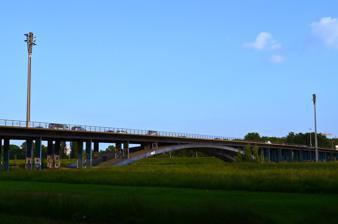
Building: Liberty Bridge, Zagreb
Country: Croatia
Year built: 1959
Bridge in south Zagreb, Croatia Liberty Bridge The bridge viewed from the northern embankment Coordinates 45°47′22″N 15°58′47″E / 45.789522°N 15.979655°E / 45.789522; 15.979655 Carries pedestrians, cyclists, 4 lanes of traffic Crosses Sava River Locale south Zagreb , Croatia Official name Most slobode Characteristics Design steel arch bridge Total length 805 m (2,641 ft) Width 19.4 m (64 ft) Longest span 100 m (328 ft) History Opened 1959 Location Liberty Bridge ( Croatian : Most slobode ) is a four-lane road bridge over Sava River in Zagreb , Croatia . The Većeslav Holjevac Avenue crosses over it, connecting Trnje with Novi Zagreb in the central part of the city. v t e Road bridges in Zagreb Podsused Bridge Jankomir Bridge Jarun Bridge ( proposed ) Adriatic Bridge Sava Bridge Liberty Bridge Youth Bridge Homeland Bridge Wikimedia Commons has media related to Liberty Bridge, Zagreb . This Zagreb -related article is a stub . You can help Wikipedia by expanding it . v t e This European road or road transport-related article is a stub . You can help Wikipedia by expanding it . v t e This article about a bridge in Croatia is a stub . You can help Wikipedia by expanding it . v t e